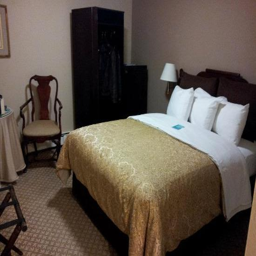
inn at the opera : the small hotel room is quaint and comfortable